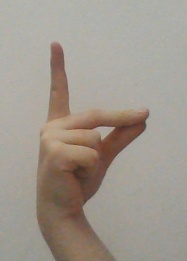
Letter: ta